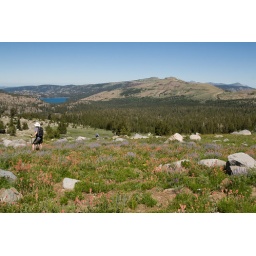
Jon standing in the posies; Caples lake below and Red Lake peak in the distance